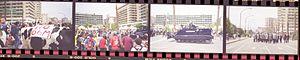
Les rues de Gênes, Italie, lors des manifestations contre le sommet du G8 de 2001
Le sommet du G8 2001, 27ᵉ réunion du G8, réunissait les dirigeants des 7 pays les plus industrialisés et la Russie, ou G8, du 20 au 22 juillet 2001, dans la ville italienne de Gênes. En marge de ce sommet, se sont déroulés des contre-sommets anti-G8 aux buts et moyens divers. En raison des émeutes, nombreuses et violentes qui s'y sont déroulées, il s'agissait du dernier G8 tenu au sein d'une grande ville, ses membres ayant décidé, en raison des événements ainsi que des attentats du 11 septembre 2001, de tenir désormais leurs réunions dans des endroits moins accessibles.